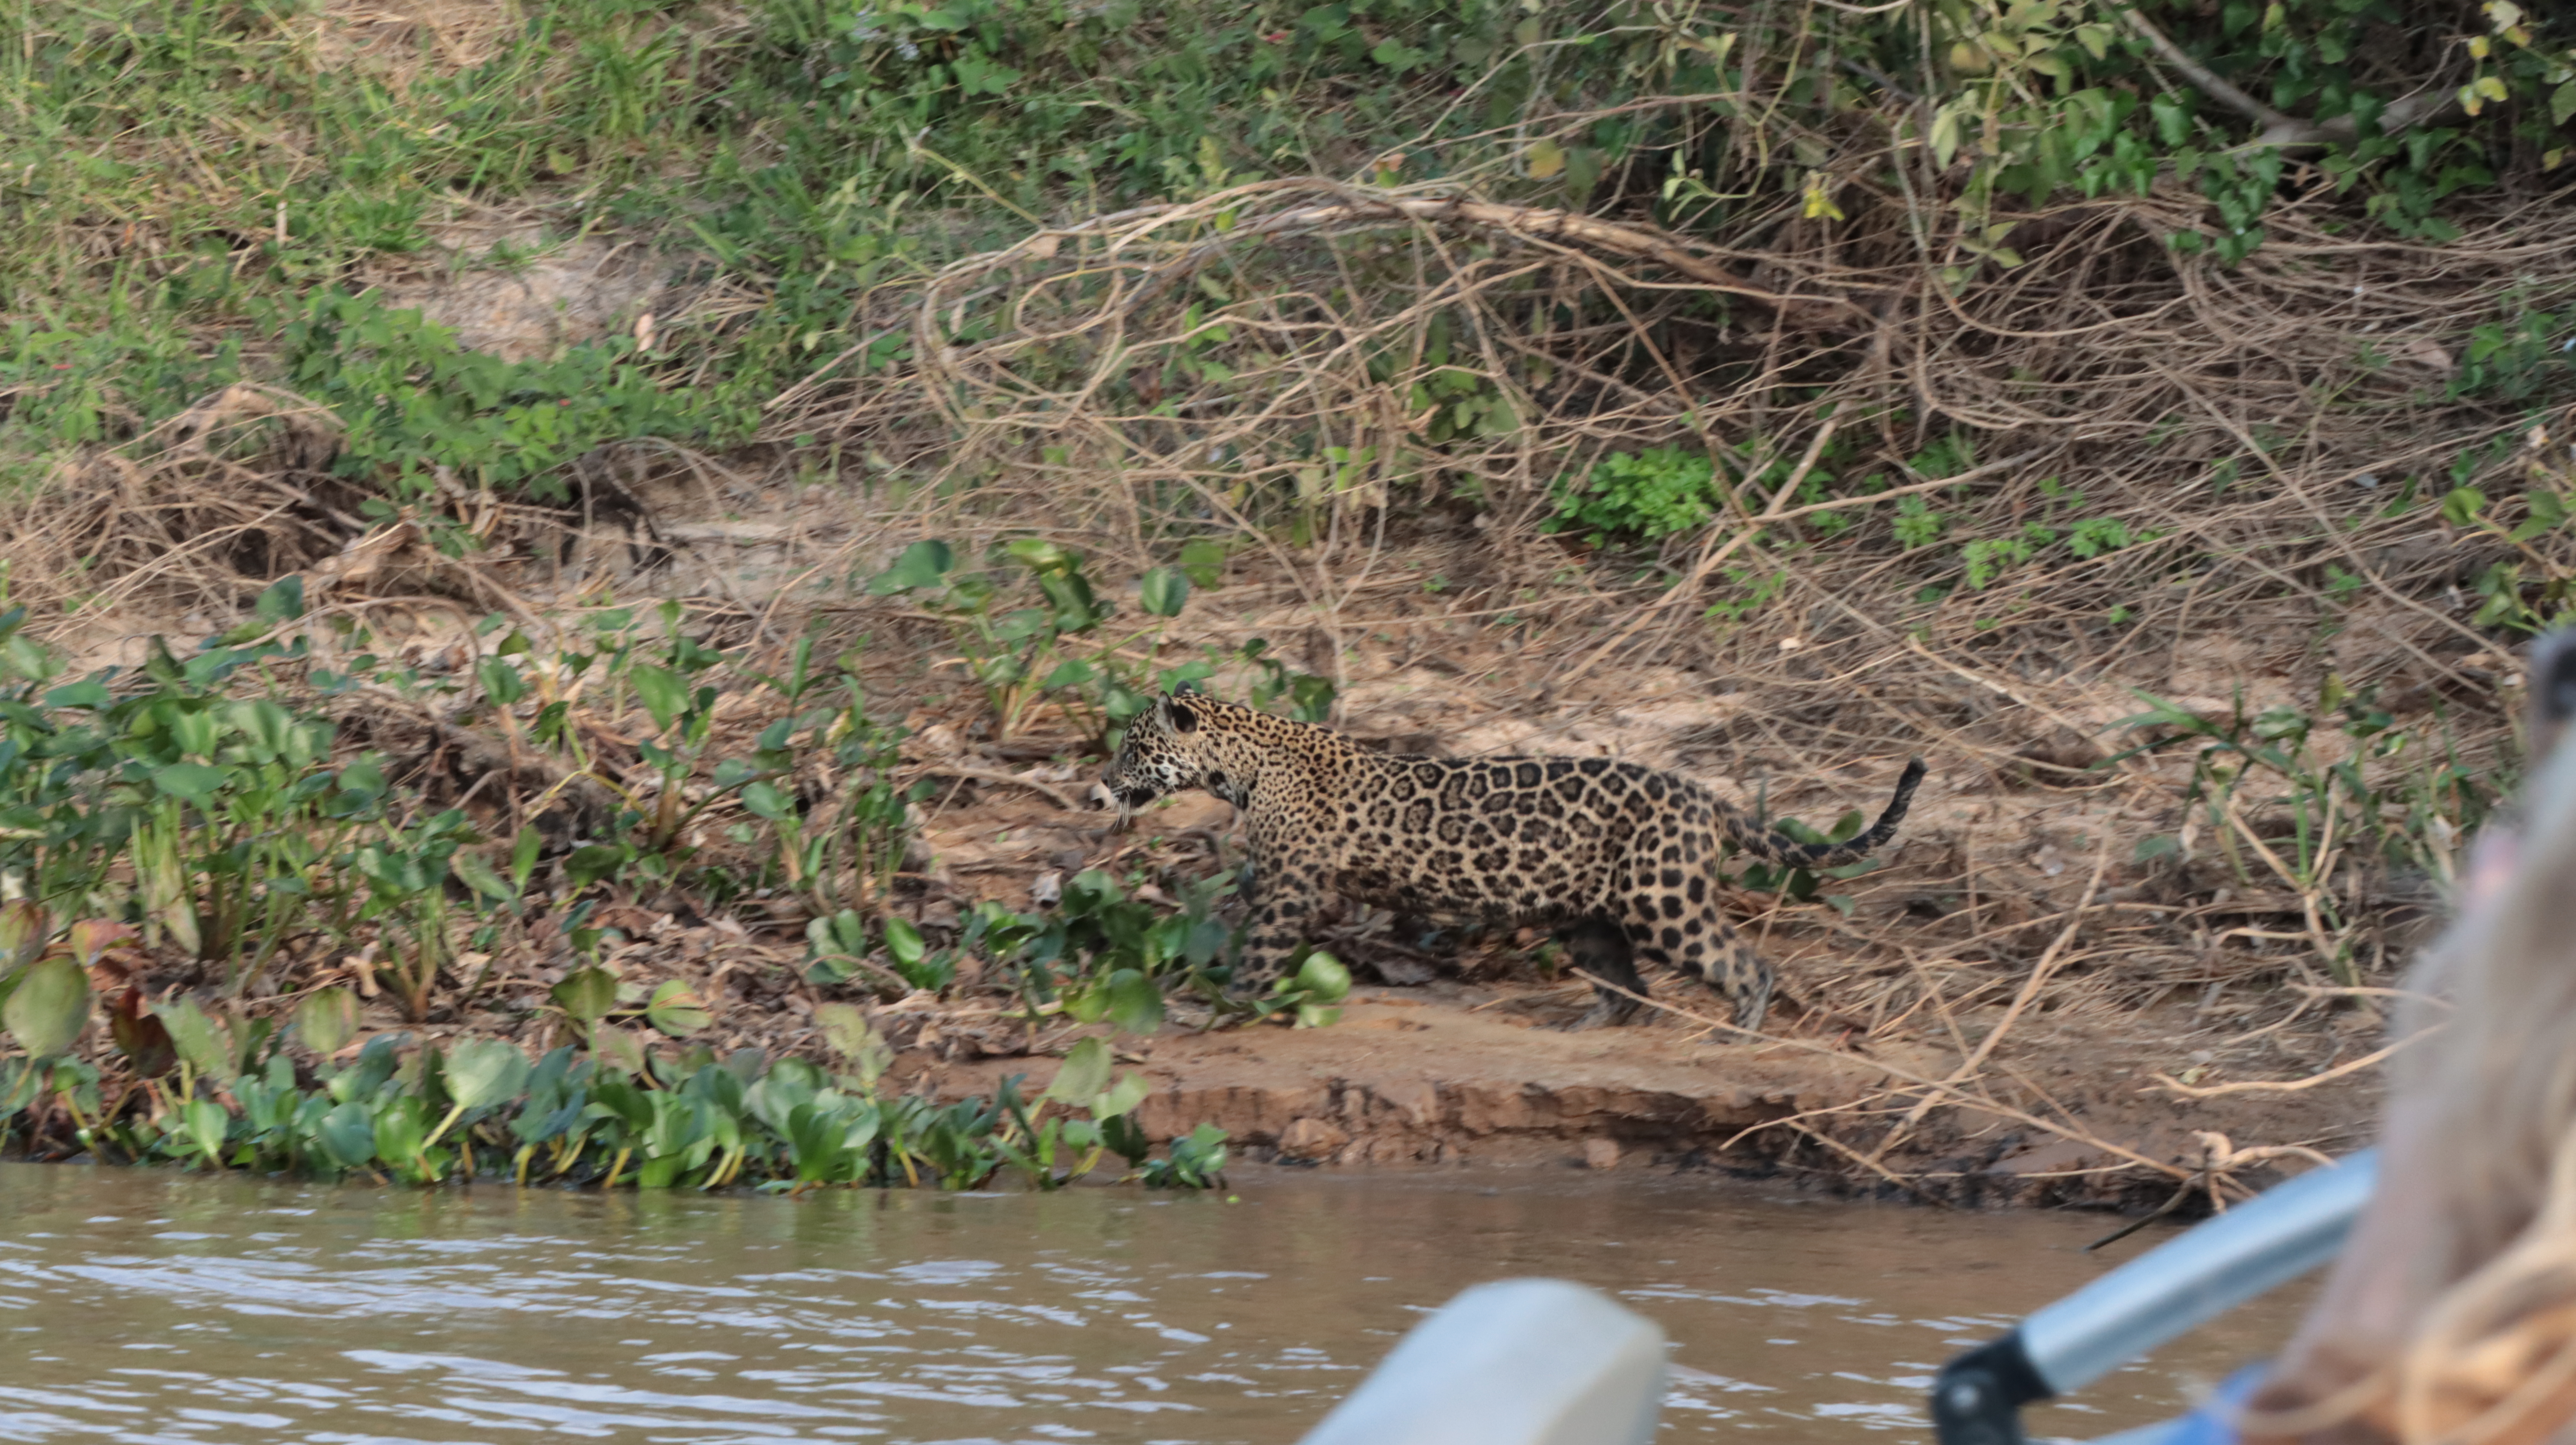
Jaguar: Alira